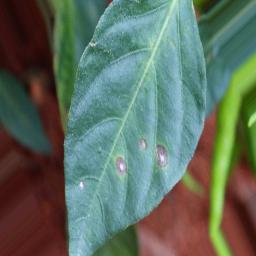
Label: cercospora